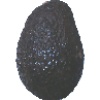
Label: Avocado ripe 1